Perisher Ski Resort

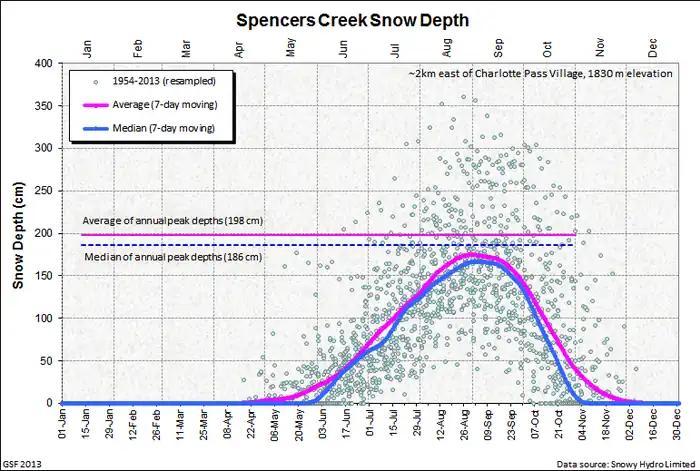
Average depth curve

Initially, Skitube alpine railway was designed as a winter based access system to improve entry to the Perisher Range ski fields. Until then, these areas were served by a single road of limited capacity that was and still often is, adversely affected by snow and ice during winter. The Skitube was deemed to be the most efficient and environmentally acceptable alternative available. When it was decided to go ahead with the development of Mount Blue Cow in 1984, Skitube was the most practical option for providing access to the resort, and so Skitube was extended from Perisher to Mount Blue Cow.